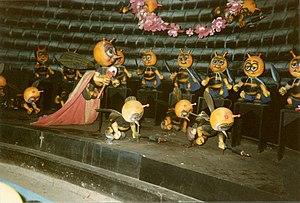
MeliparkApirama
Het Bos van Plop est un parcours scénique de type barque scénique du parc d'attractions belge Plopsaland.